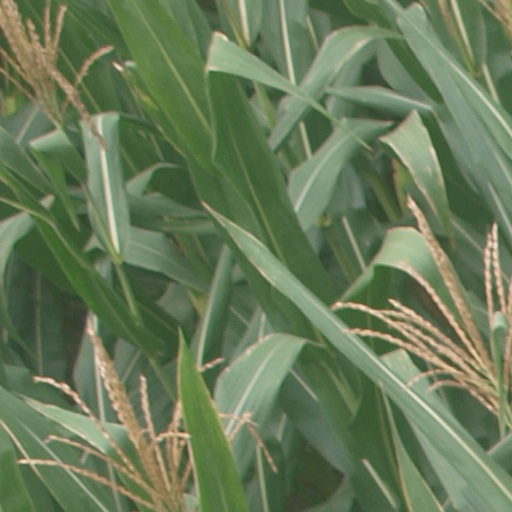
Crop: maize; corn